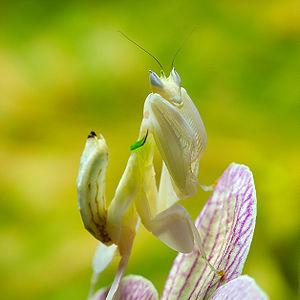
Mante orchidée (Hymenopus coronatus)
Hymenopus coronatus, plus communément appelée mante orchidée, est une espèce d'insectes de la famille des Hymenopodidae, sous-famille des Hymenopodinae, et du genre Hymenopus. Elle fait partie des mantes fleurs de par leurs ressemblances et leurs comportements.
Le camouflage est une technique qui permet la dissimulation d'un animal ou d'un équipement, par une variété de méthodes dans le but de rester inaperçu. Cela comprend toutes les techniques retardant l'identification de l'objet, tel que le camouflage disruptif à haut contraste utilisé notamment sur les uniformes militaires.